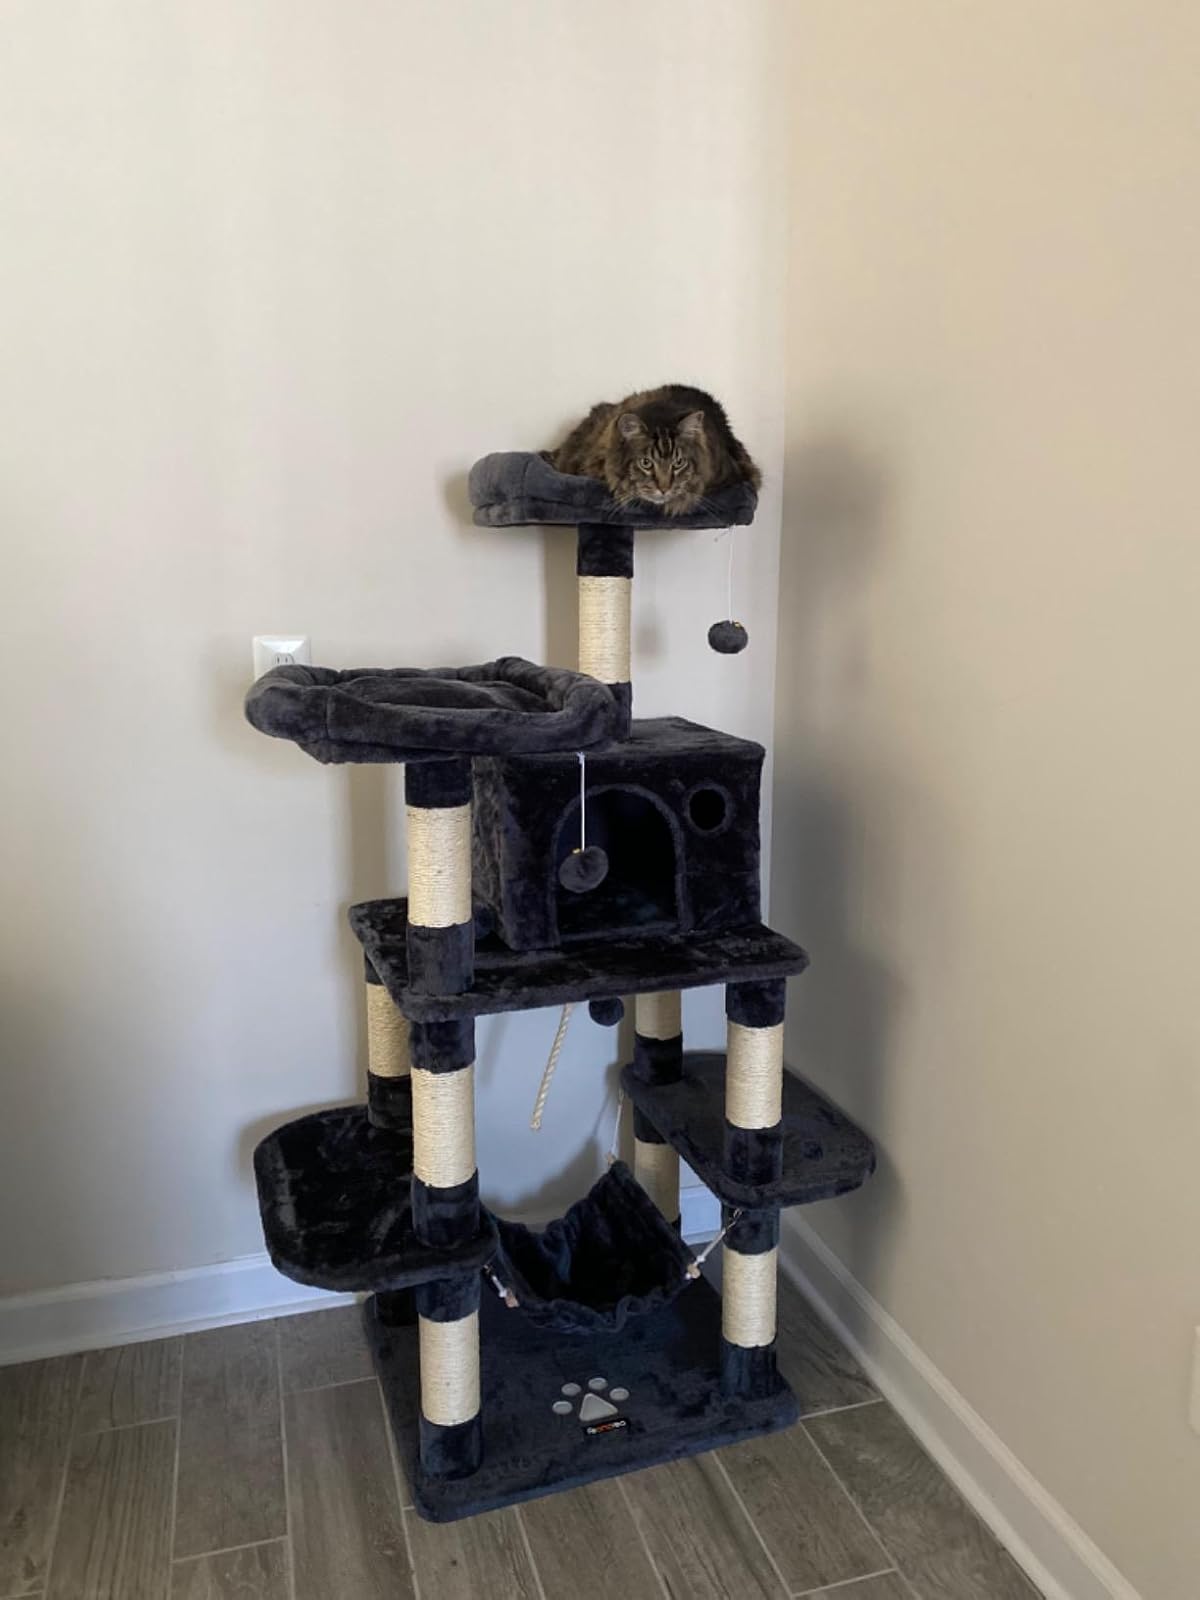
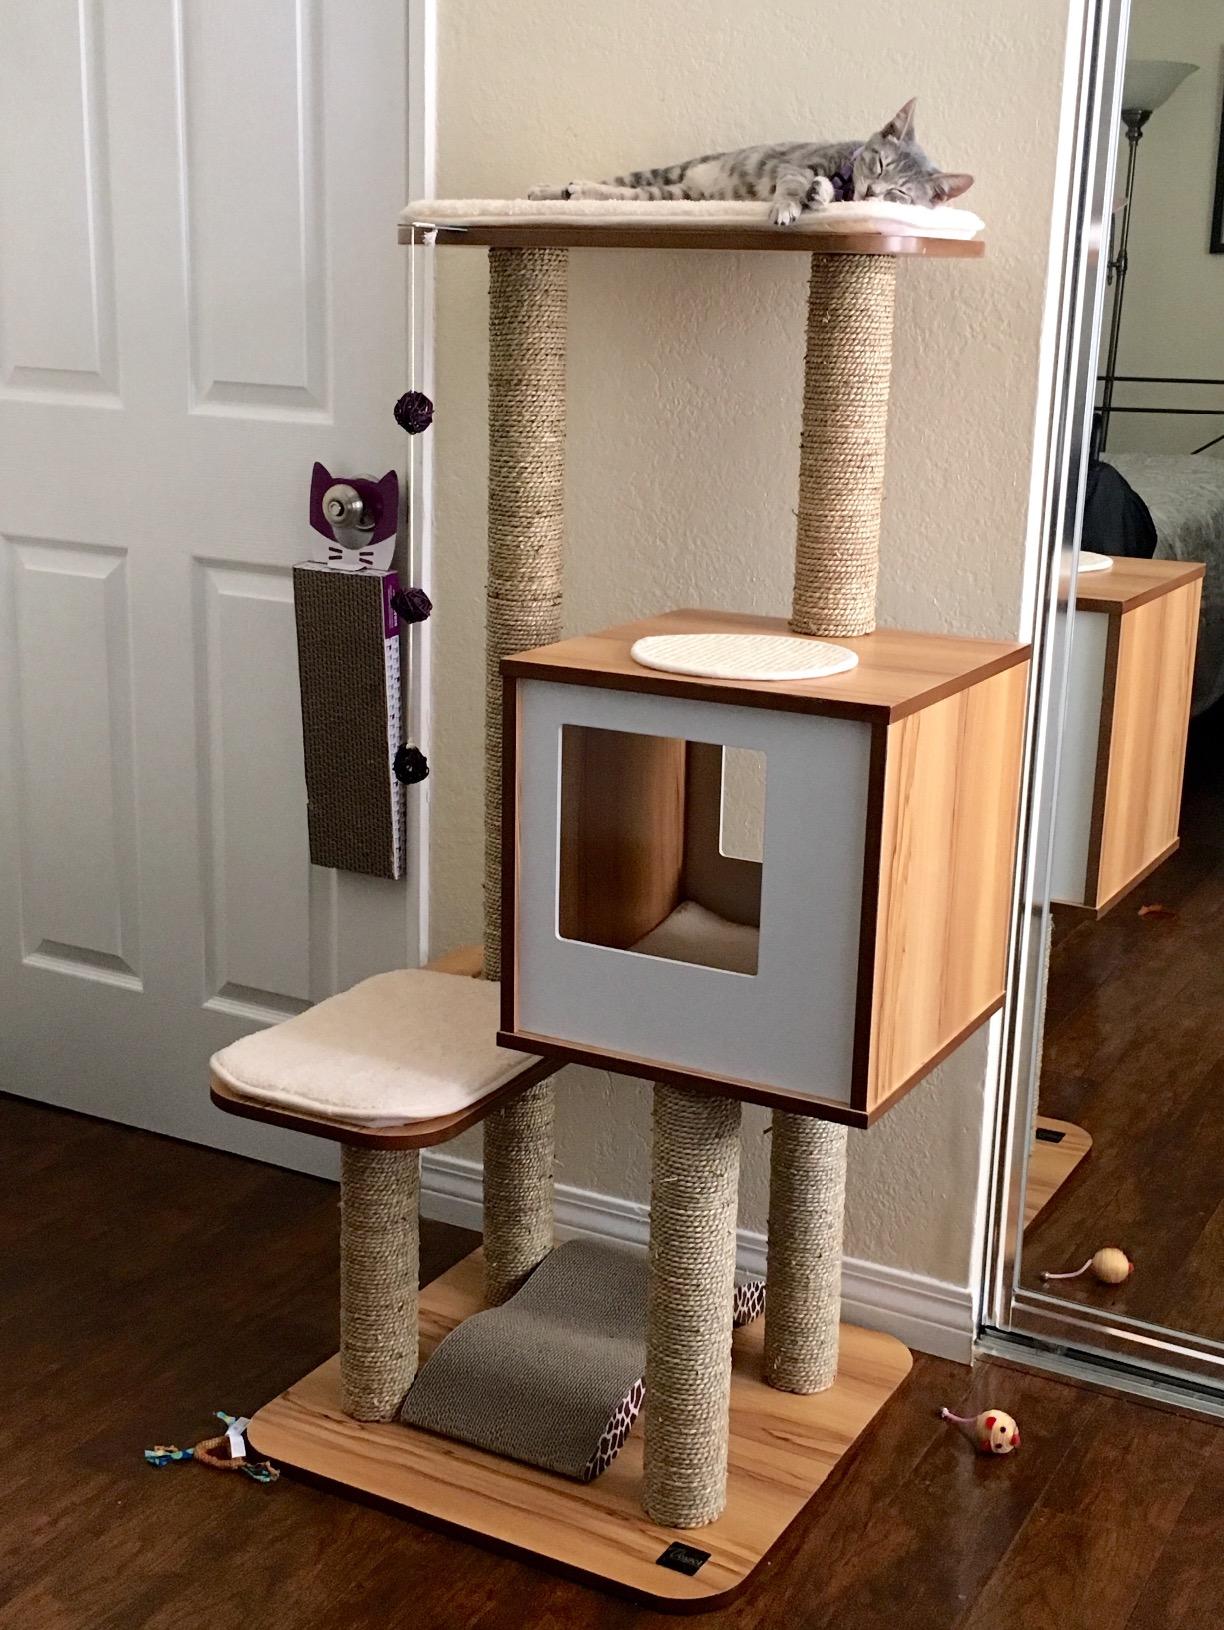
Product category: items_cat tree
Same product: no